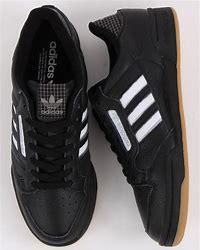
Brand: Adidas
Model: Continental 80 Stripes